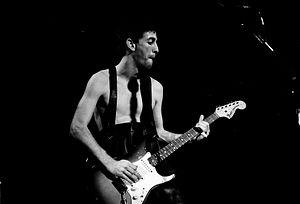
Hillel Slovak, né le 13 avril 1962 à Haïfa et mort le 25 juin 1988 à Los Angeles, est un guitariste de rock israélo-américain. Issu d'une famille juive survivante de la Shoah, il émigre aux États-Unis avec ses parents à l'âge de cinq ans. Après un bref séjour à New York, Slovak déménage en Californie pour suivre son cursus scolaire. Il s'intéresse à la musique dès son enfance et commence à jouer de la guitare à l'âge de treize ans. Il est notamment influencé par Jimi Hendrix.